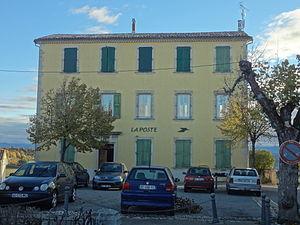
Saint-Michel-l'Observatoire est une commune française située dans le département des Alpes-de-Haute-Provence en région Provence-Alpes-Côte d'Azur.